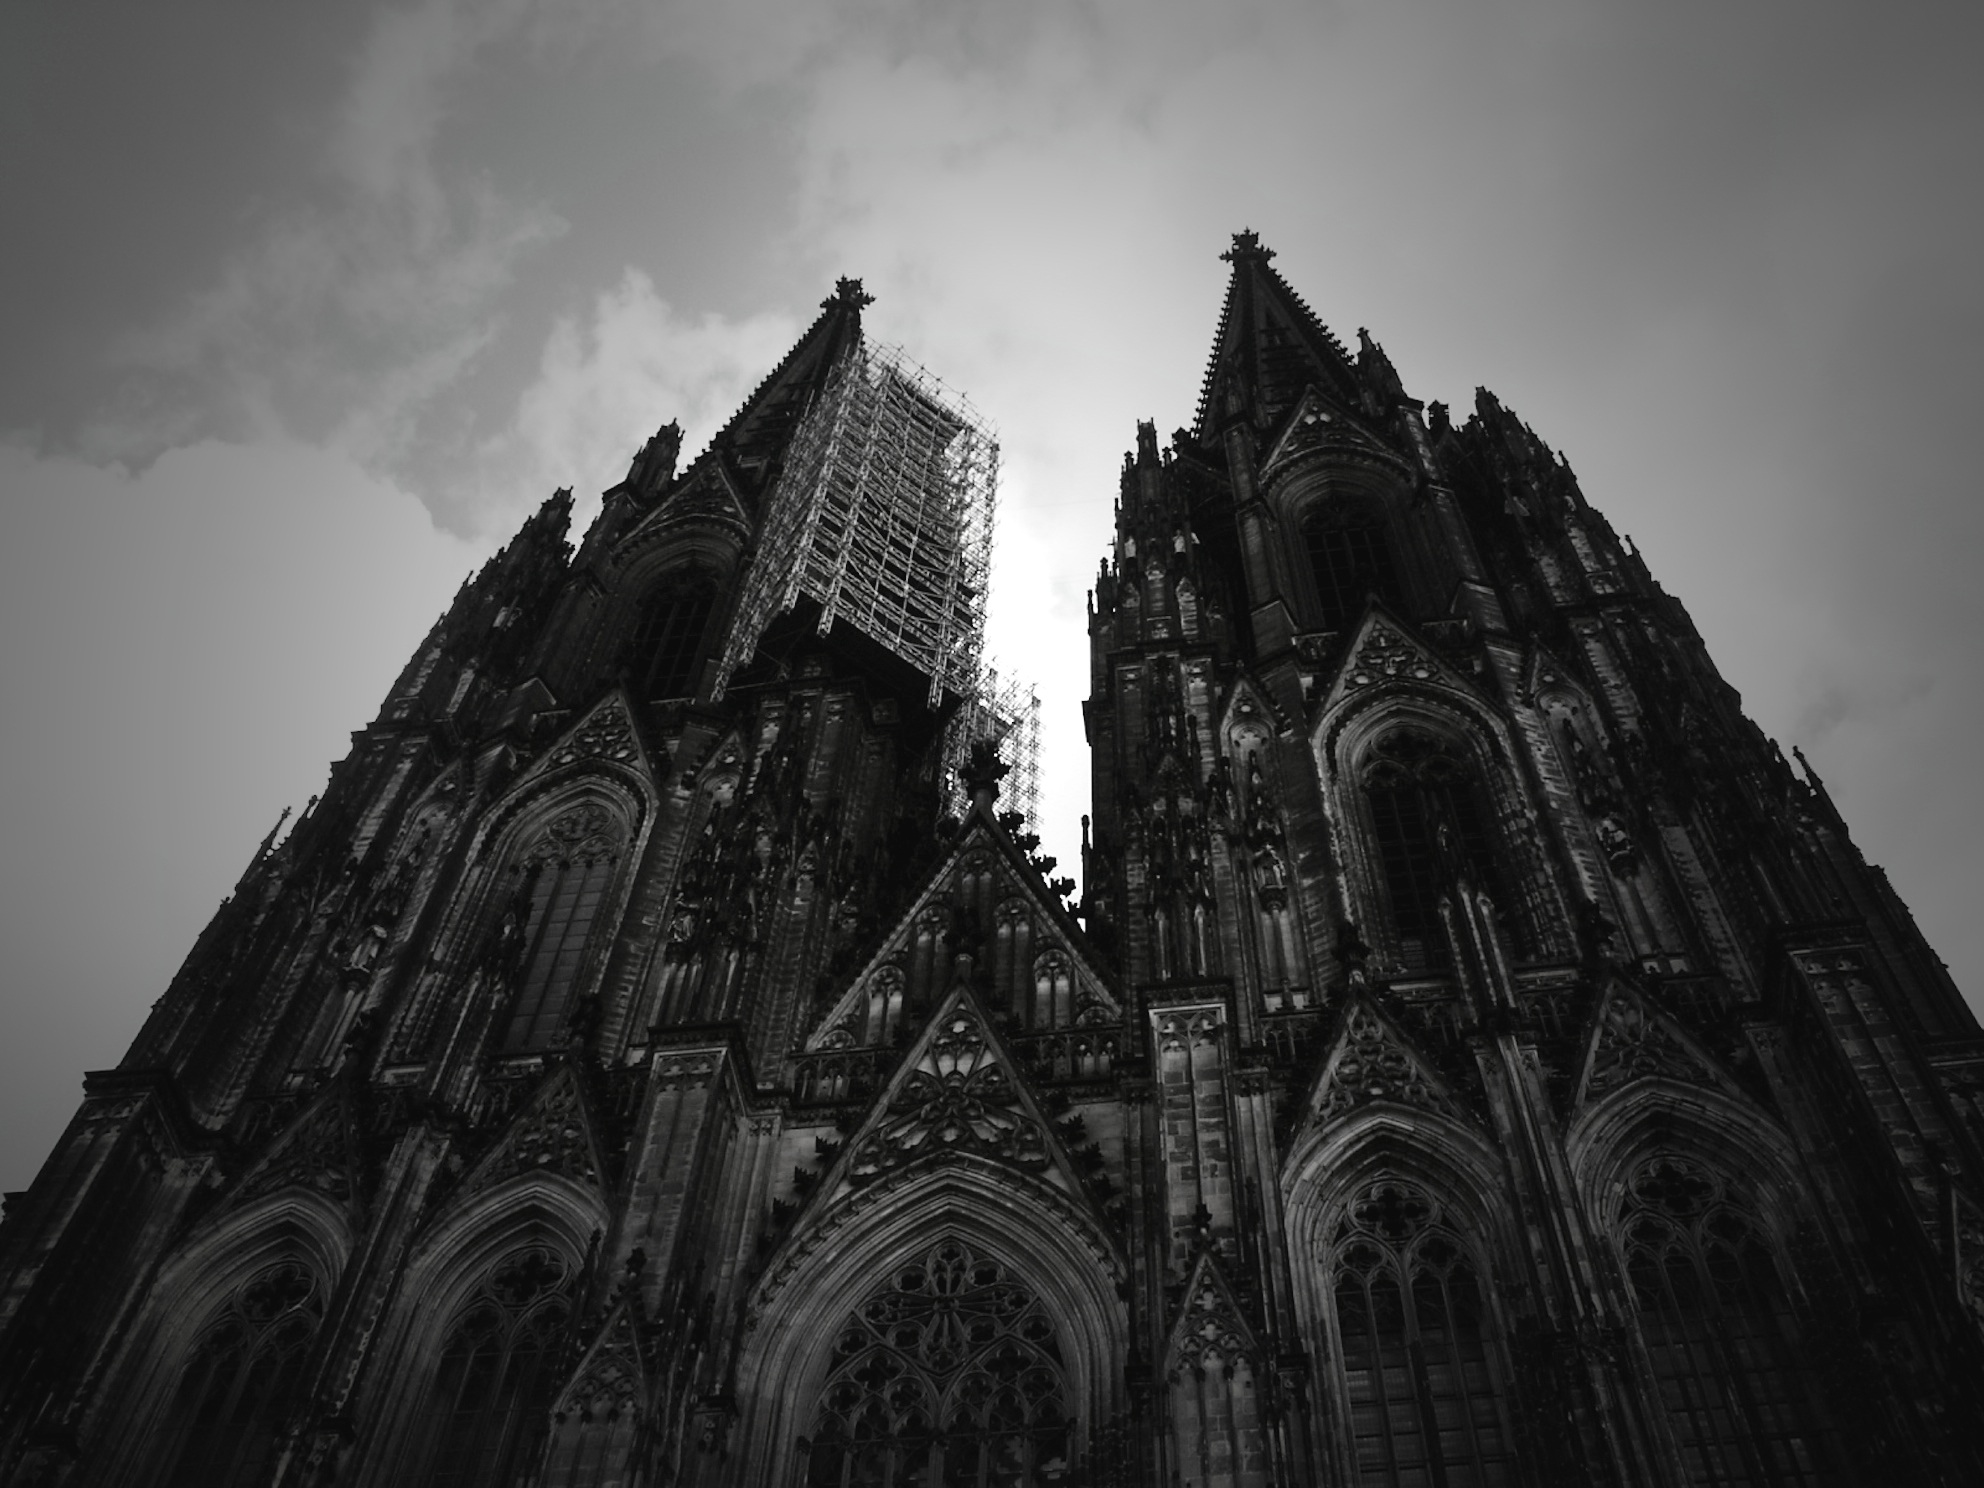
cloud, black and white, architecture, photography, building, old, skyscraper, monument, cityscape, dark, landmark, darkness, church, cathedral, black, monochrome, place of worship, places of interest, spire, symmetry, germany, cologne, dom, historically, imposing, gothic architecture, cologne cathedral, monochrome photography, atmospheric phenomenon